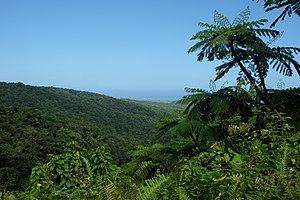
Panorama sur la forêt et le Petit Cul-de-sac Marin et au départ du sentier des chutes du Carbet dans le Parc National de Guadeloupe. Au premier plan, des fougères arborescentes.
Cet article vise à donner une liste exhaustive des colonies et possessions françaises au cours de l'Histoire, quel que soit leur statut.
Le parc national de la Guadeloupe est un parc national français situé dans le département de la Guadeloupe aux Antilles françaises. Le territoire, devenu une réserve de biosphère de l'UNESCO en 1992, a pour but de protéger le point chaud de biodiversité des îles caraïbes, abritant ainsi une faune et une flore particulièrement riches, avec une fort taux d'endémisme insulaire.
Le Pic de Guadeloupe ou Tapeur est une espèce d'oiseaux de la famille des Picidae appartenant au genre Melanerpes.